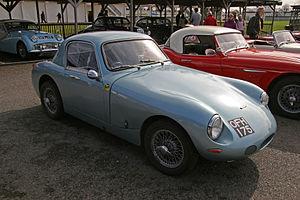
L'Austin-Healey Sebring Sprite est une automobile produite par la Donald Healey Motor Company à Cape Works, à la division Healey's Speed Equipment sur Grosvenor Street à Londres et par la suite par John Sprinzel Ltd dans leurs locaux de Lancaster Mews.